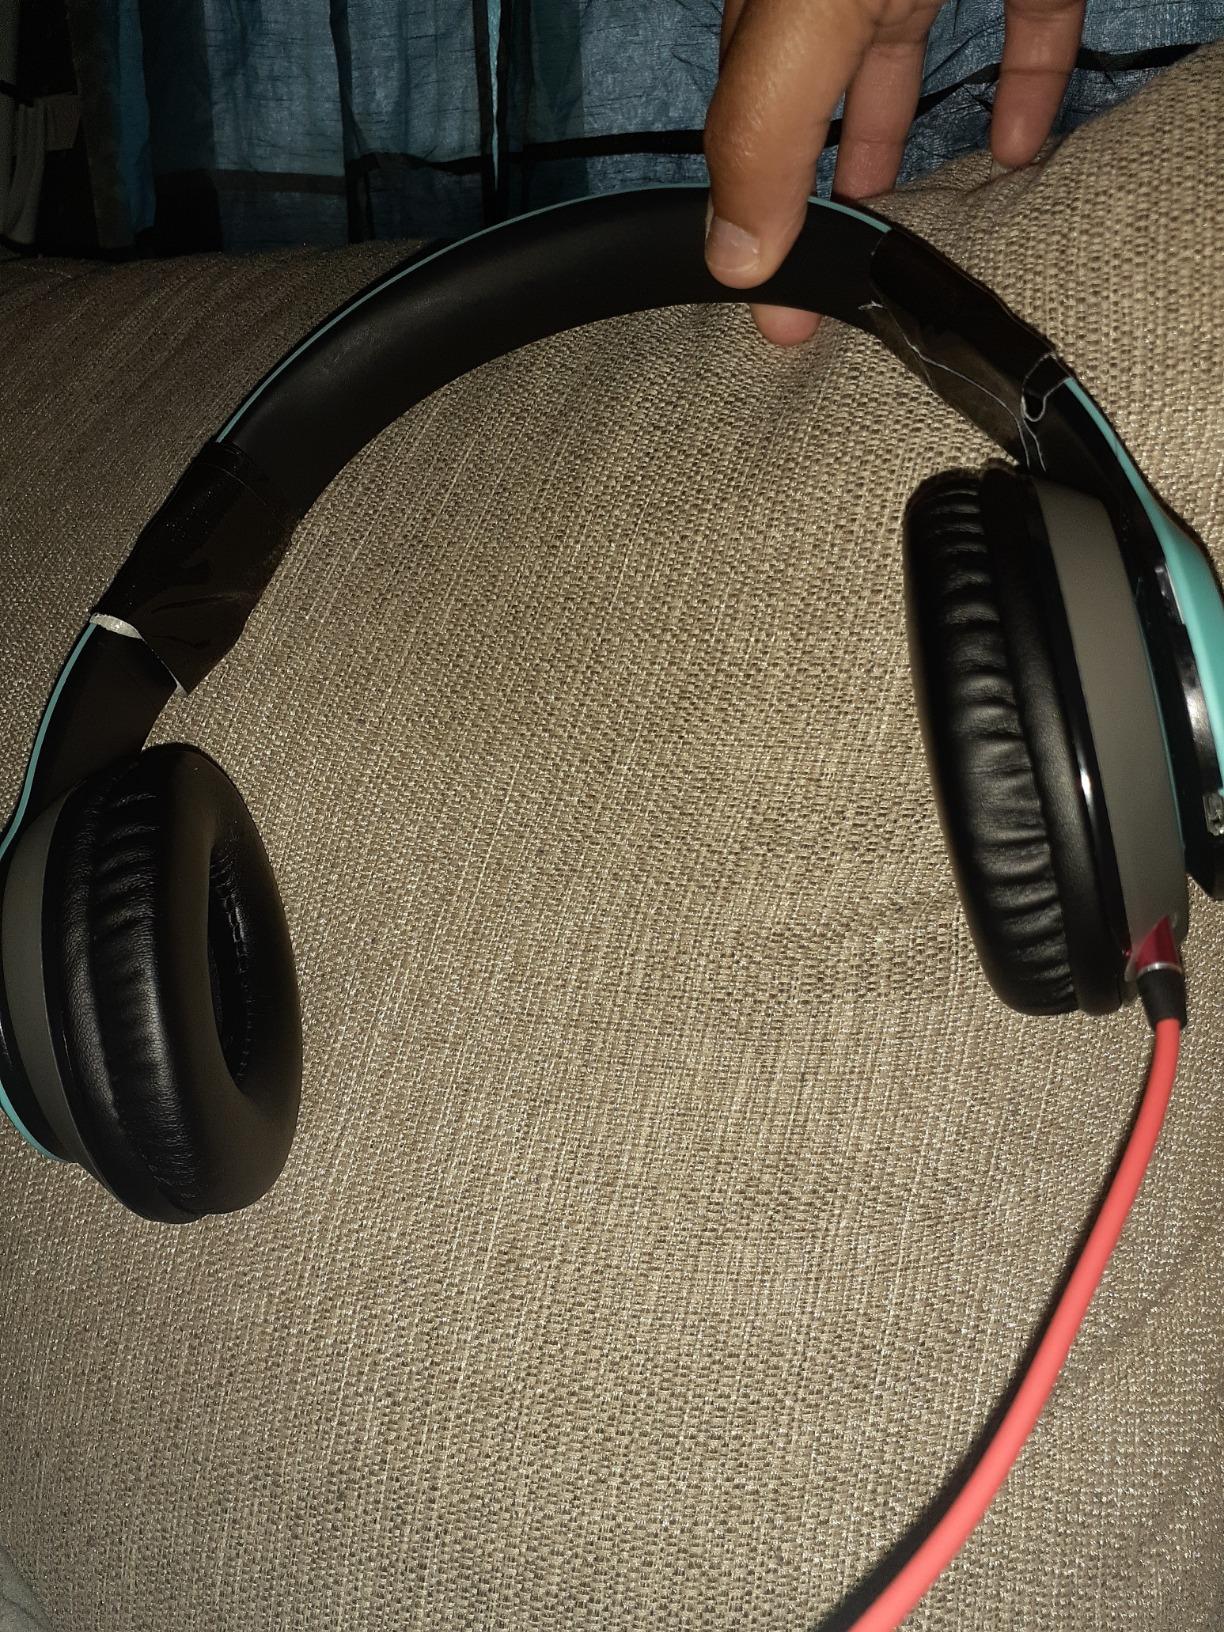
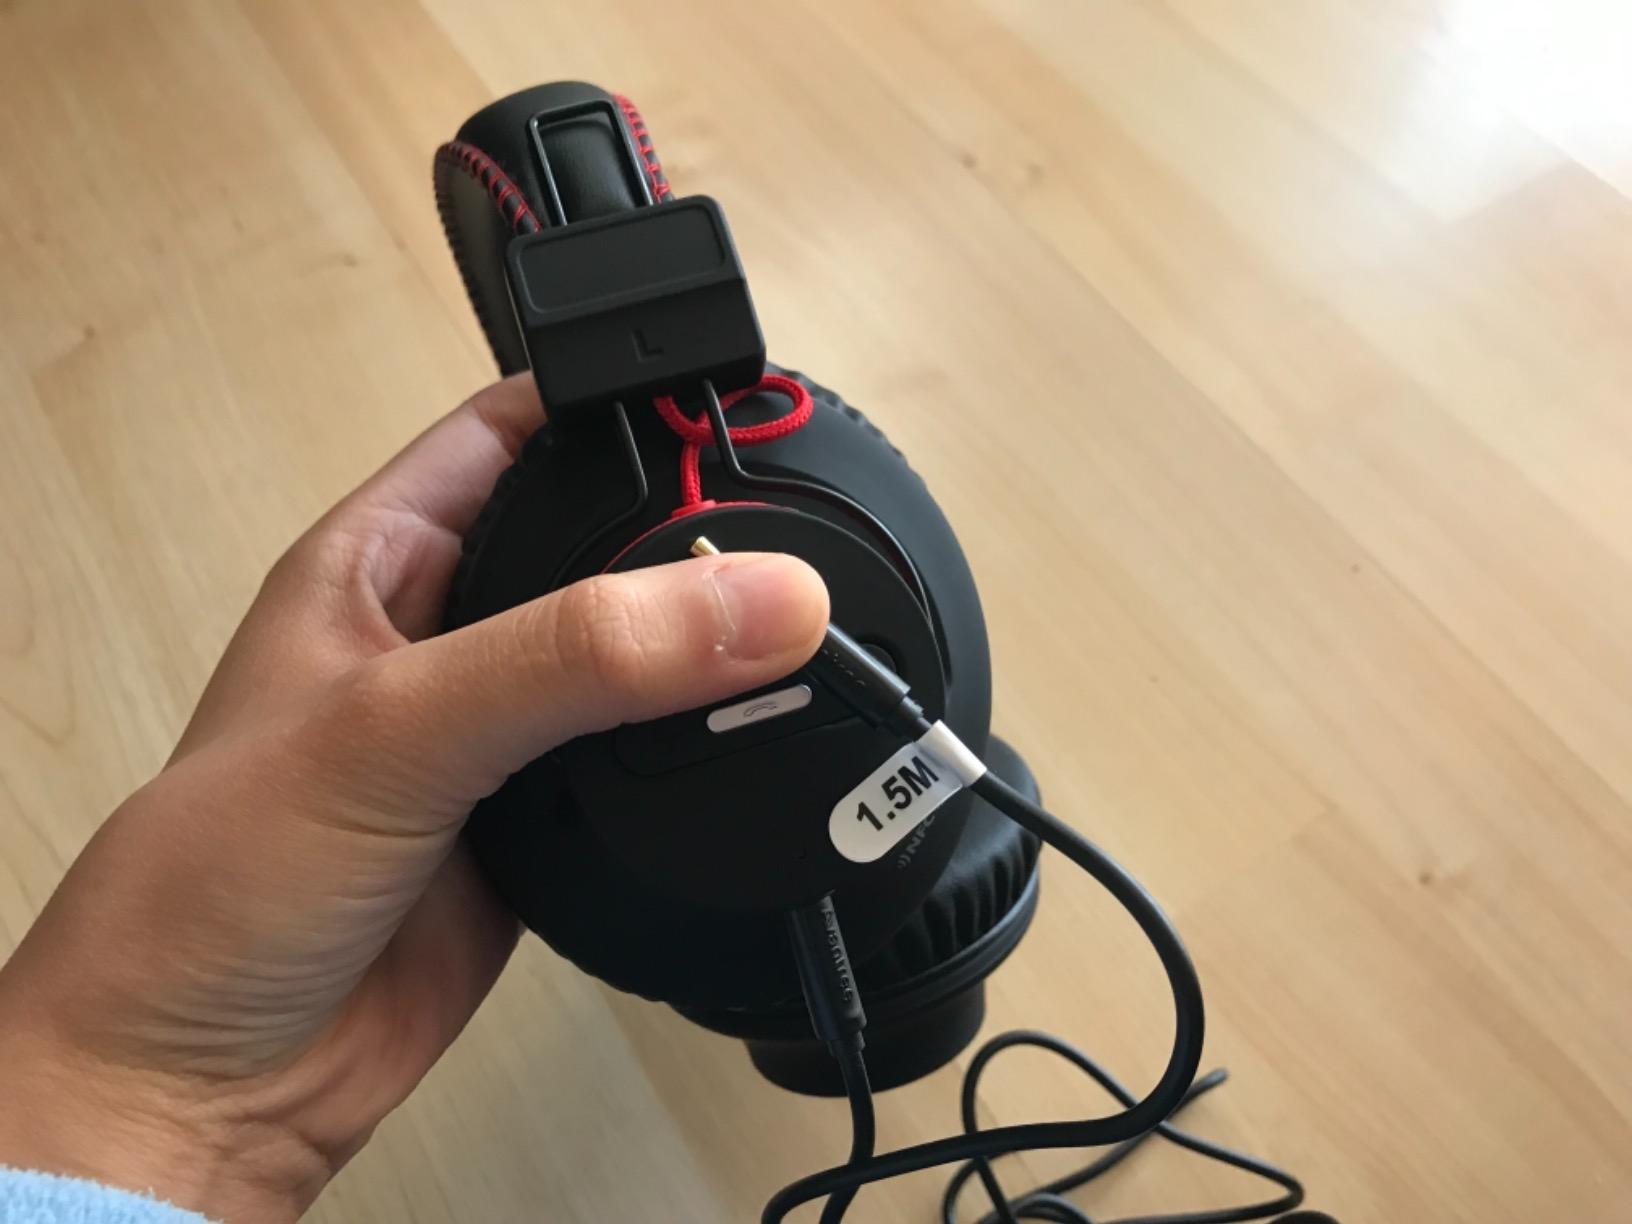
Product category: headphones
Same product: no